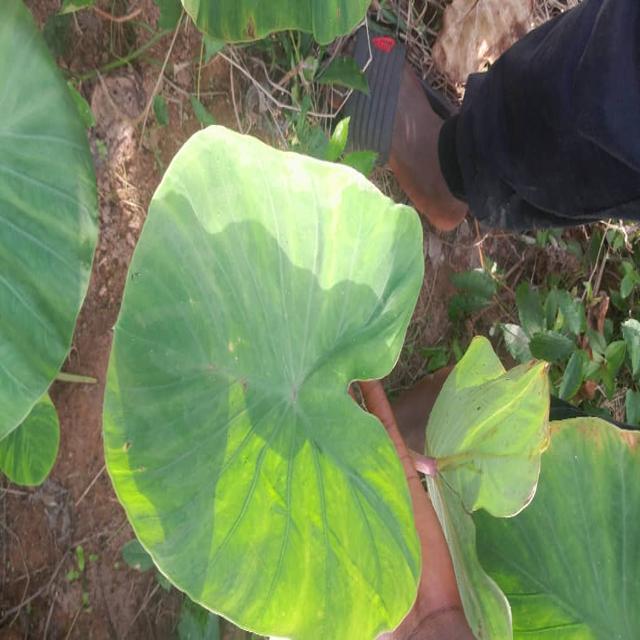
Label: Healthy